University of Saskatchewan

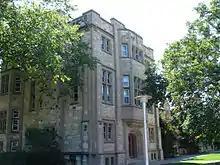
The Saskatchewan Hall student residence

Voyageur Place has historically been organized on the house system, with each house named after an explorer associated with Saskatchewan's early history. Thus, traditionally there were three male houses: Hearne House (named after Samuel Hearne and consisting of the residents of Saskatchewan Hall); Kelsey (named after Henry Kelsey and consisting of the residents of Qu'Appelle Hall); and Lav (named after Pierre Gaultier de Varennes, sieur de La Vérendrye and consisting of the residents of Qu'Appelle Hall Addition). There were also three female houses (all of which were composed of residents of the all-female Athabasca Hall): Pond (named after Peter Pond), Henday (named after Anthony Henday), and Palliser (named after John Palliser).